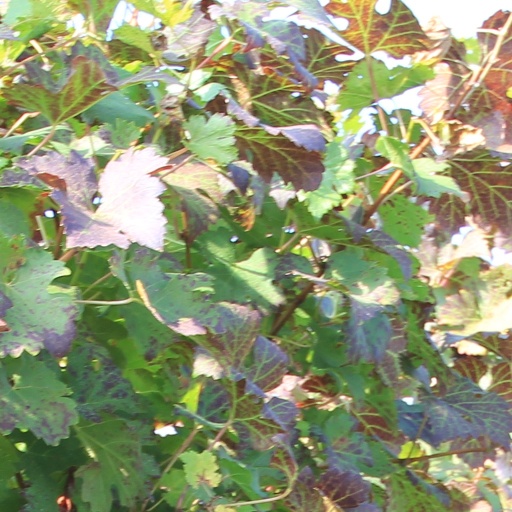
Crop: grape